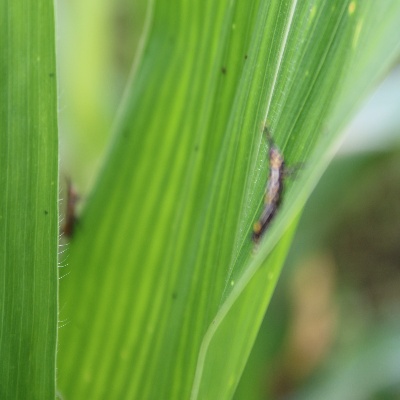
Crop: Maize
Condition: grasshoper